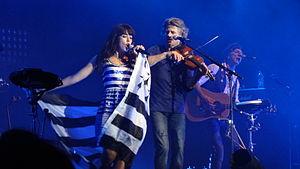
Nolwenn Leroy arborant le drapeau breton lors de son concert à la Foire aux Vins de Colmar en août 2012
Bretonne est le quatrième album studio de la chanteuse française Nolwenn Leroy, avec des arrangements réalisés par Jon Kelly.